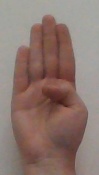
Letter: kaaf